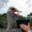
Label: bird